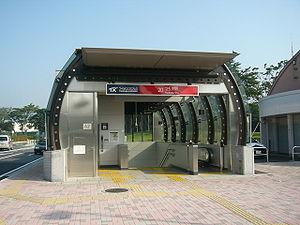
La gare de Tsukuba est une gare ferroviaire terminus japonaise située dans la ville de Tsukuba dans la préfecture d'Ibaraki. Elle est gérée par la Metropolitan Intercity Railway Company.